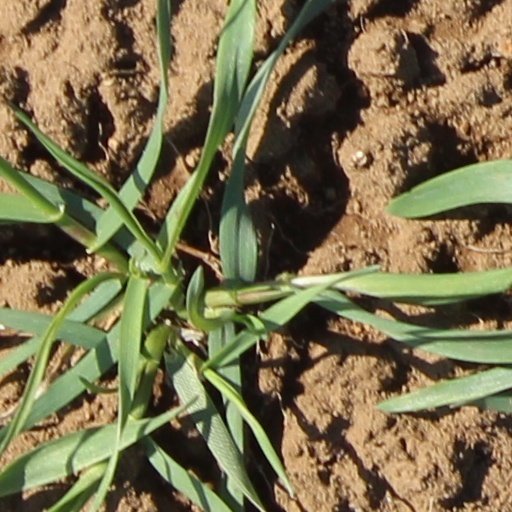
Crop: wheat